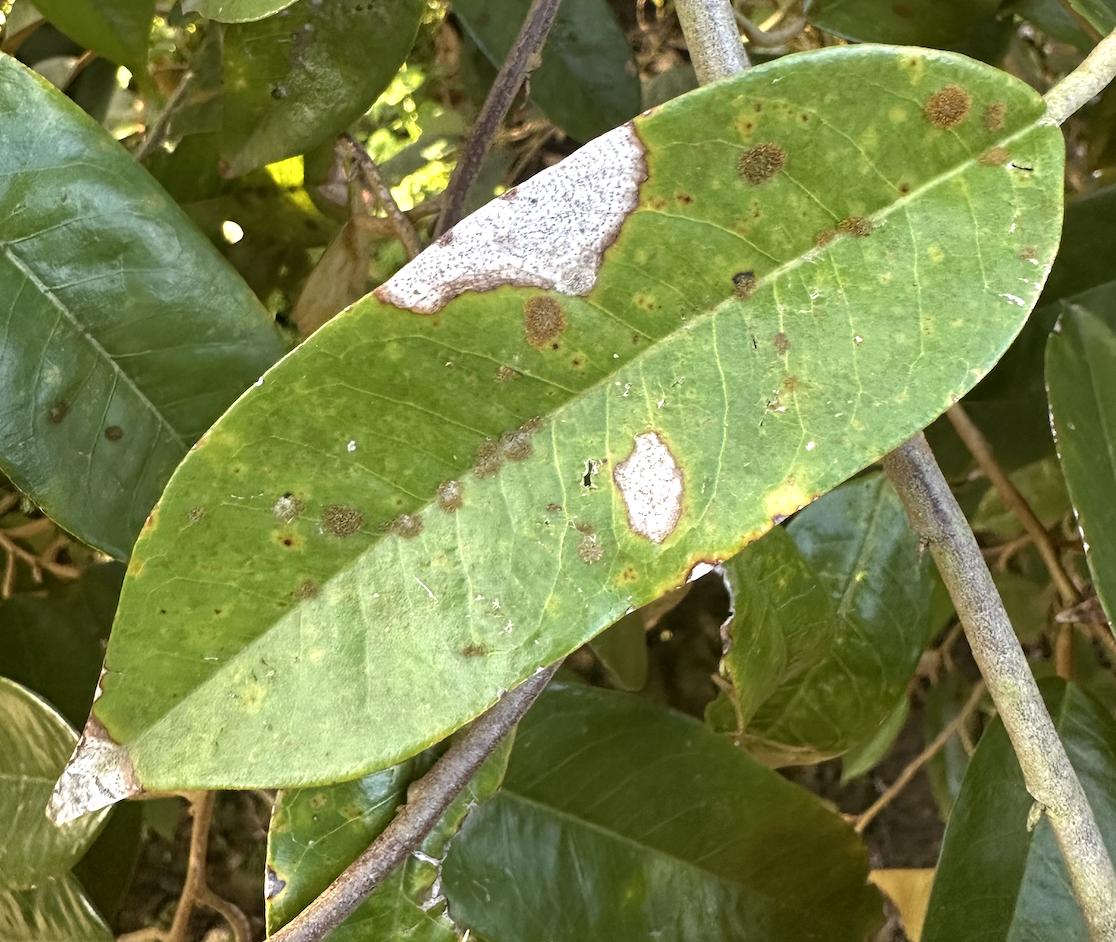
Label: anthracnose_disease